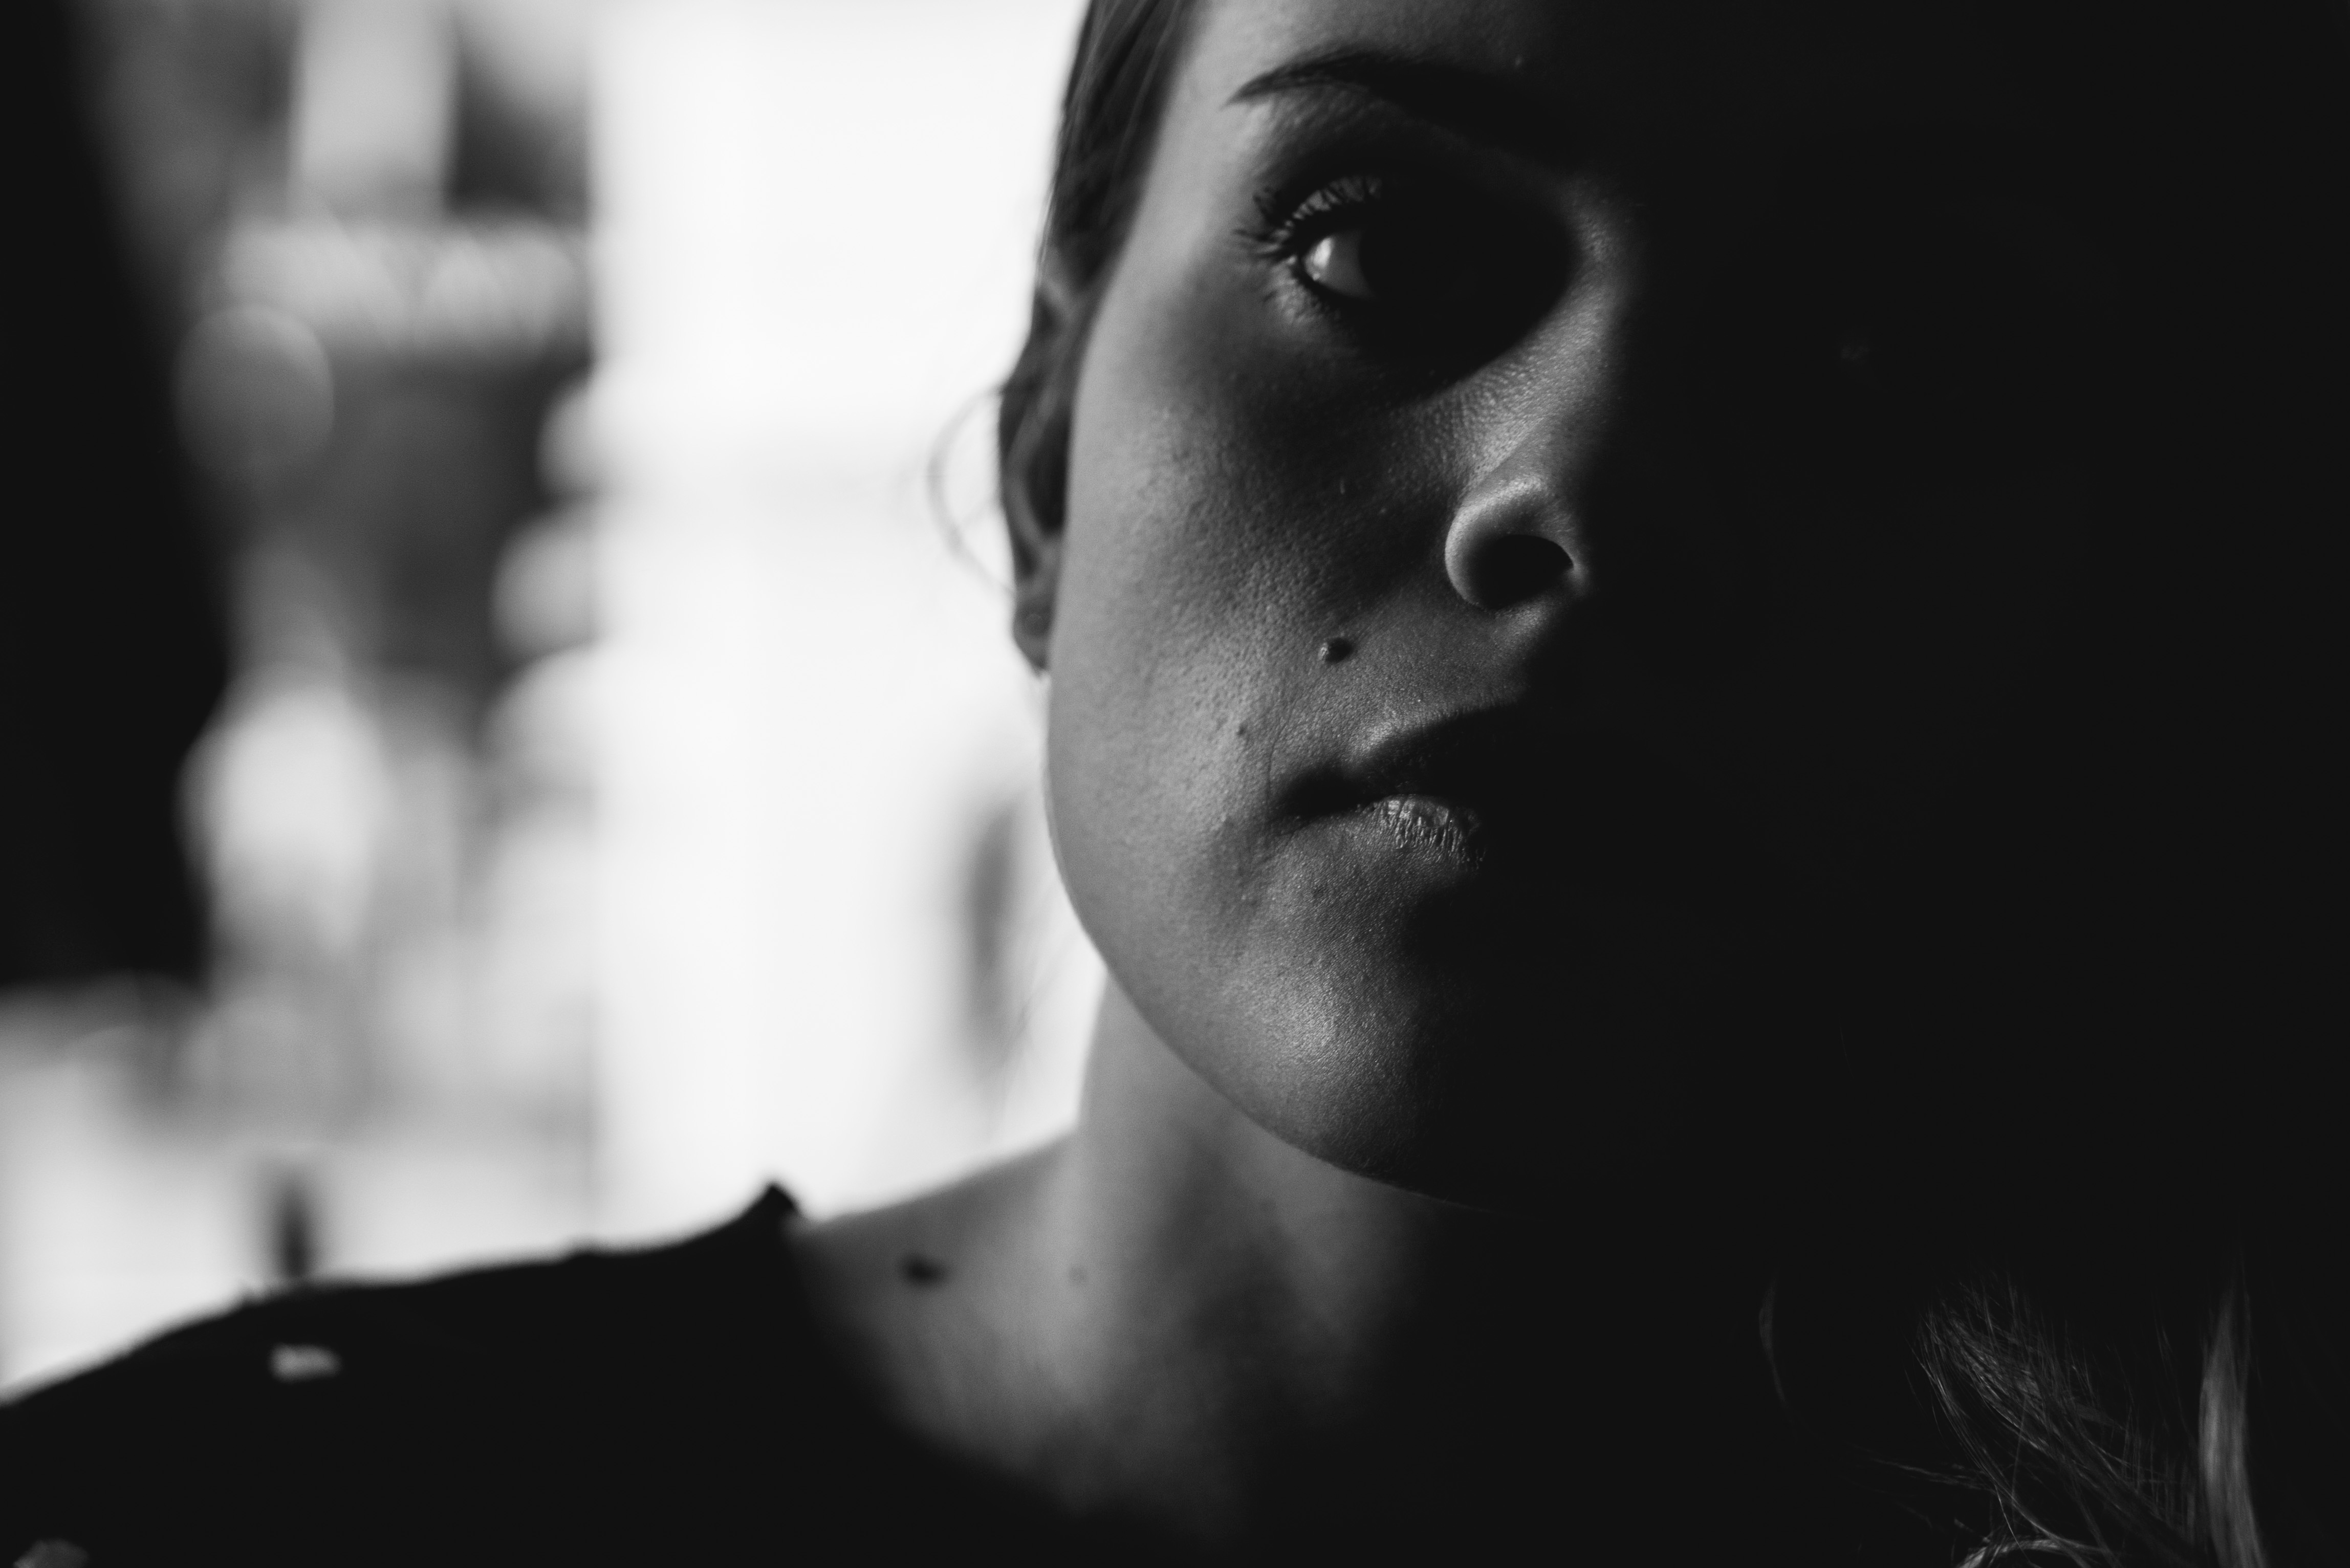
black and white, white, photography, portrait, model, darkness, black, monochrome, close up, face, nose, eye, head, beauty, organ, emotion, monochrome photography, portrait photography, film noir